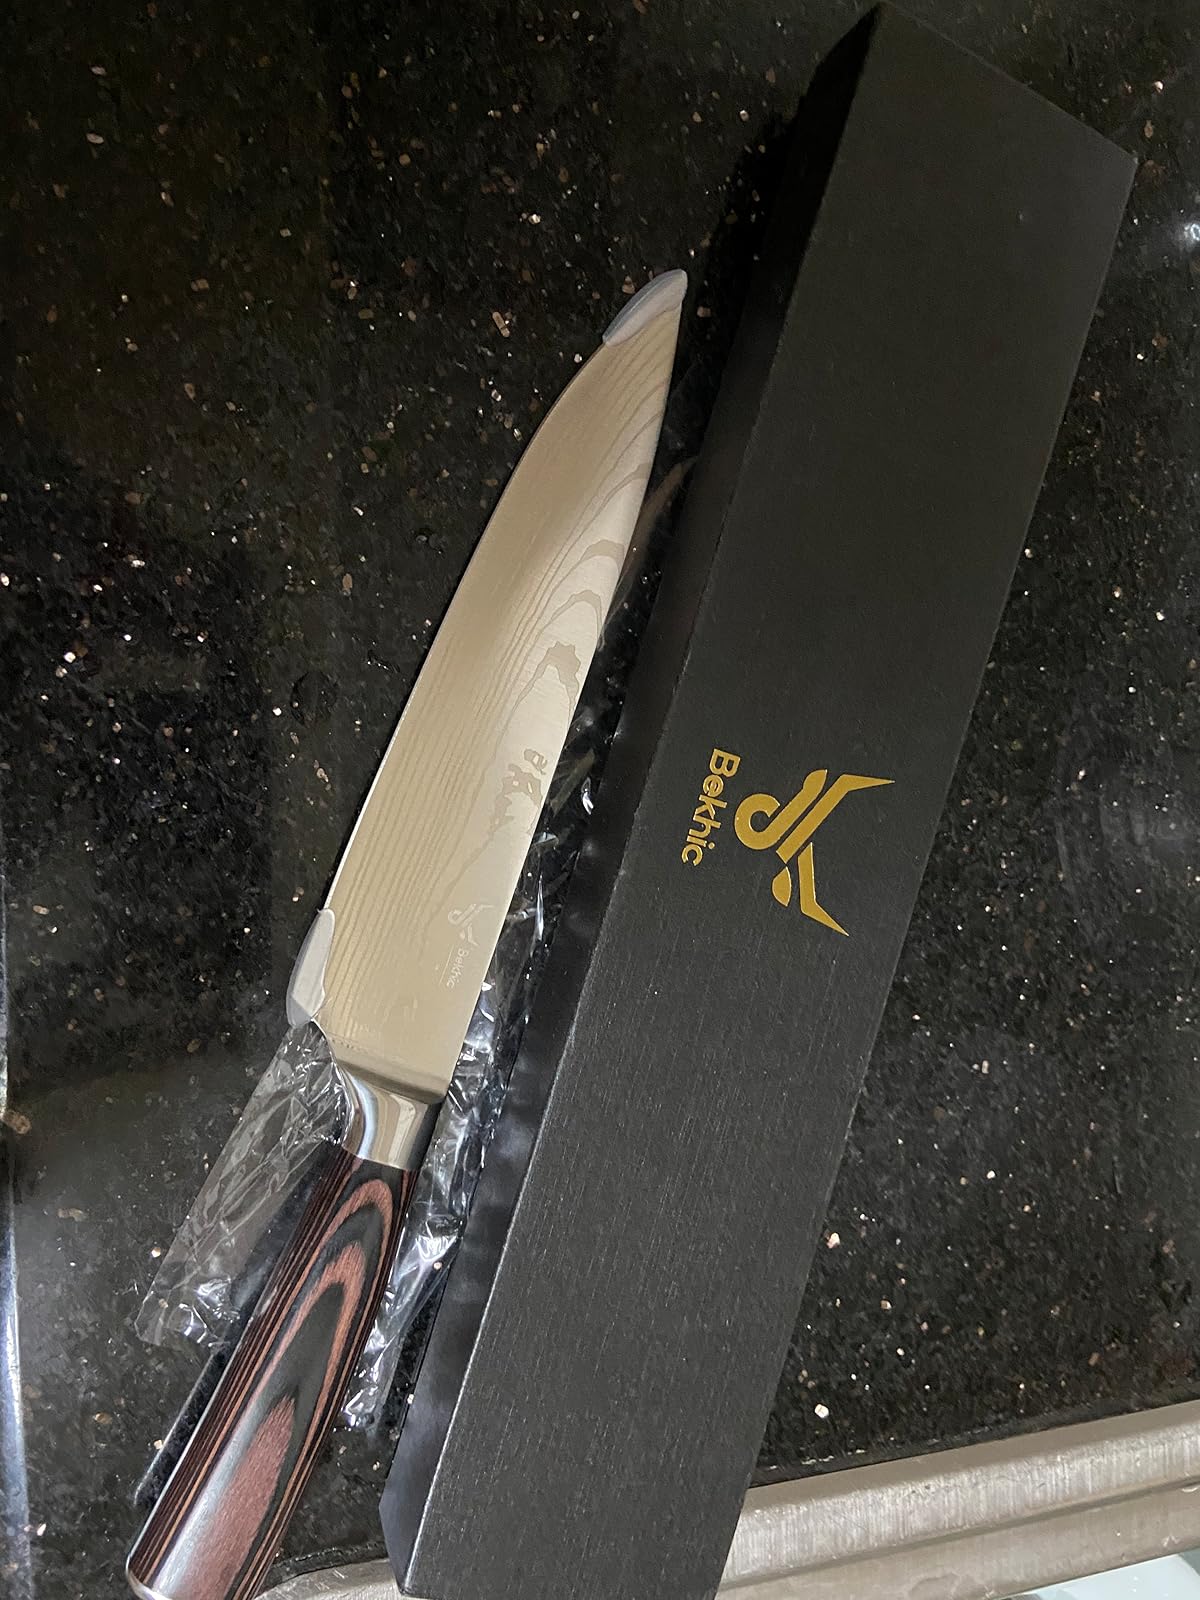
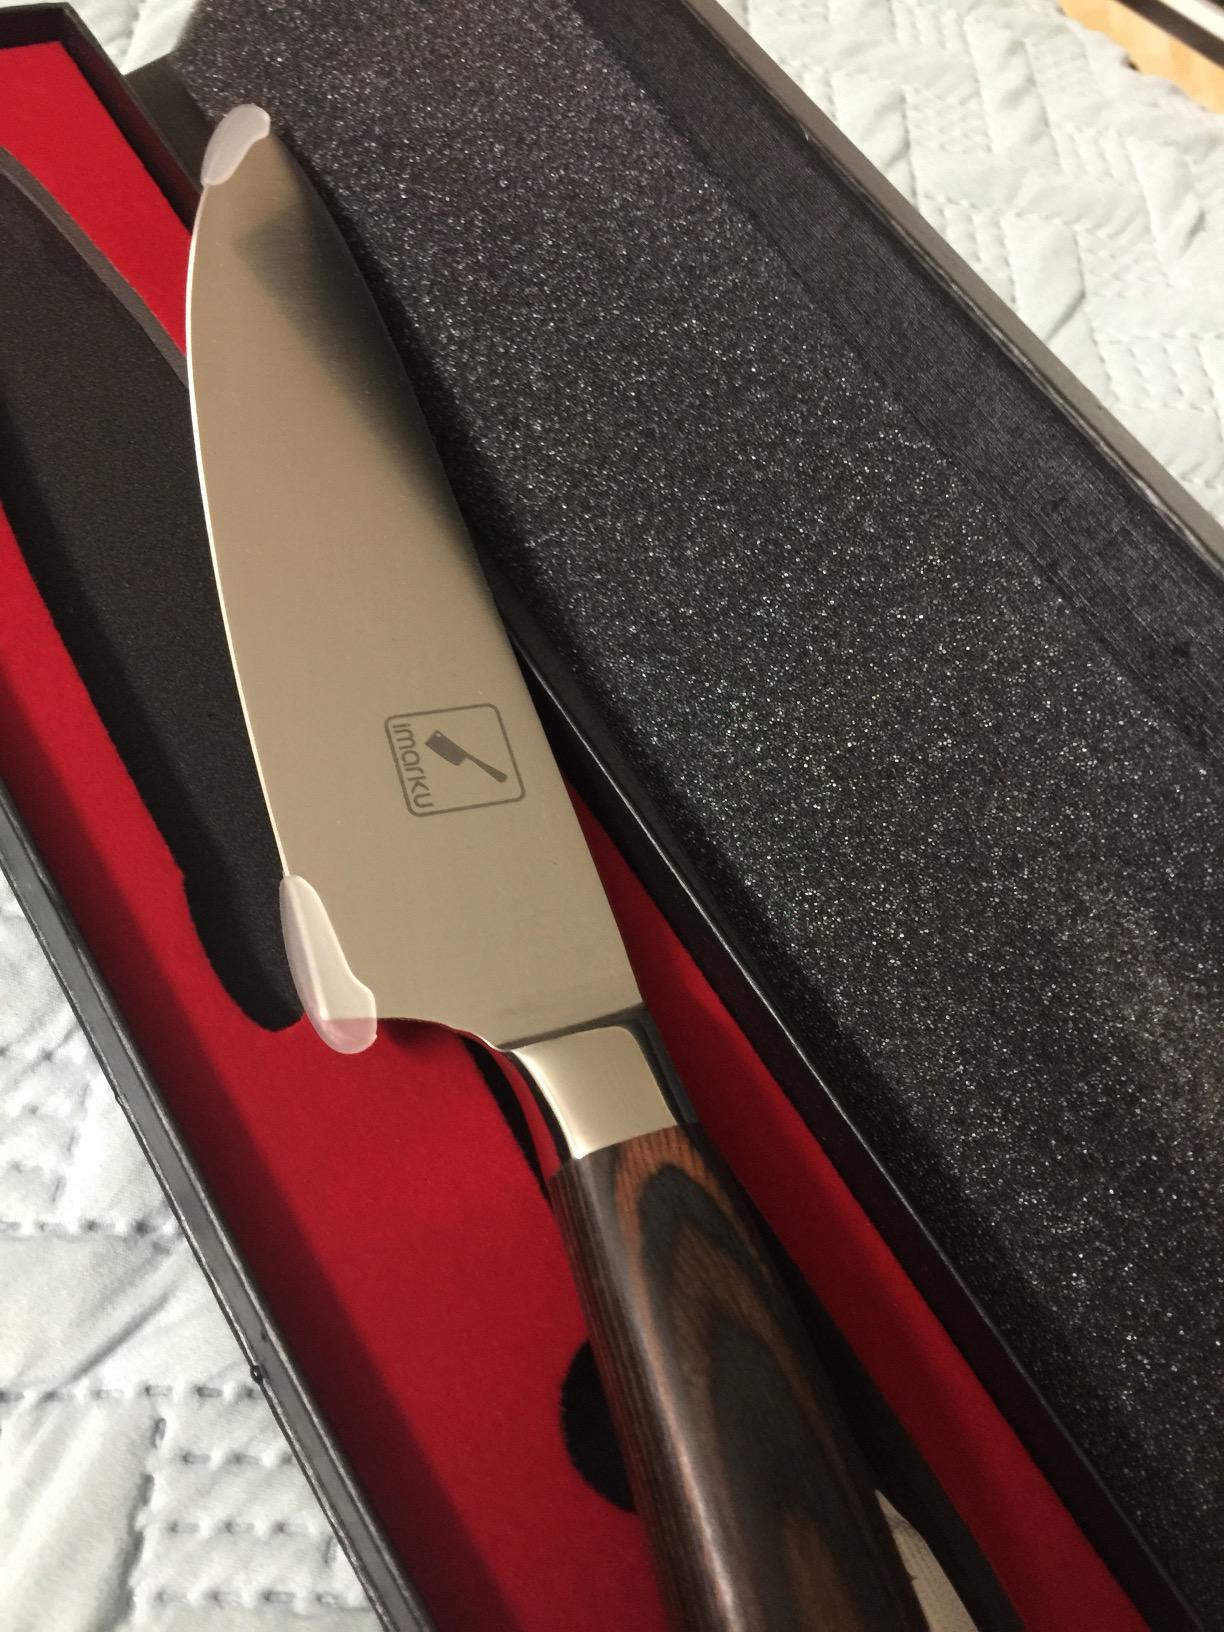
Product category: items_knife
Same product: no